Thomas Garnet

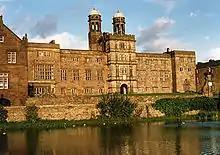
St. Omer – Stonyhurst College

Because English colleges had been turned over to Protestants, English Catholics had an incentive to go to the continent for their education. Thomas, at age 17, was amongst the first students of Saint Omer's Jesuit College (at Stonyhurst since 1794) in 1593. By 1595 he was considered fit for Saint Albans, the new English seminary at Valladolid. In January he set out from Calais with five others from Calais, John Copley, William Worthington, John Ivreson, James Thomson, and Henry Mompesson.